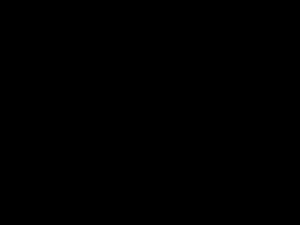
Le modèle de Kelvin-Voigt est un modèle de matériau viscoélastique, c'est-à-dire présentant à la fois des propriétés élastiques et visqueuses. Il sert notamment à décrire des solides visco-élastiques. Il a été imaginé par les physiciens Woldemar Voigt et William Thomson.
Un modèle rhéologique est un modèle utilisé pour modéliser le comportement d’un matériau, c’est-à-dire pour simuler sa réponse à une sollicitation mécanique. Concernant la viscoélasticité linéaire, des modèles analogiques empiriques ont été proposés ; ils sont composés d’une combinaison de connexions en série et/ou parallèle de ressorts et d’amortisseurs élémentaires, représentant les composantes élastique et visqueuse, respectivement. Il existe des modèles performants pour décrire la viscoélasticité, approchant de façon satisfaisante les courbes de caractérisation mécanique, mais de complexité mathématique élevée. Certaines lois de comportement sont intégrées dans des logiciels de calcul par éléments finis traitant la viscoélasticité.